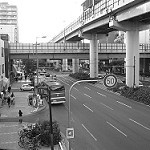
Label: B & W